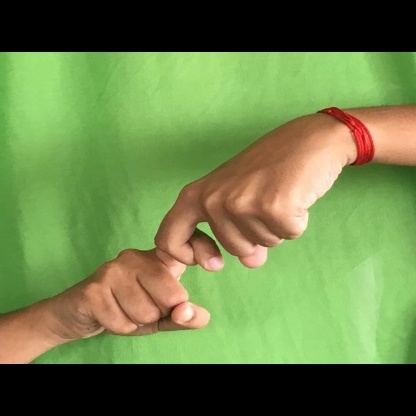
Mudra: Pasha